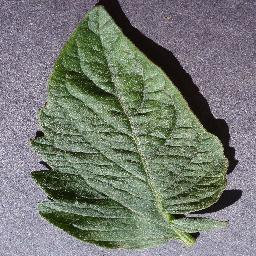
Label: Tomato___healthy